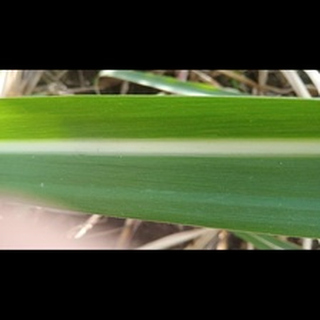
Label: healthy_sugarcane